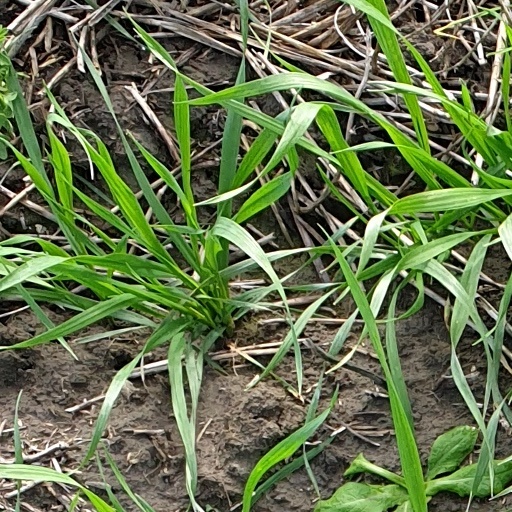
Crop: wheat